Åland

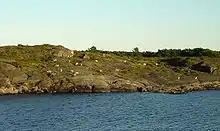
Sheep grazing on a small island

The terrain is mostly rocky, with thin soil shaped by glacial activity at the end of the last ice age. Meadows and pastures host many insects, including the Glanville fritillary butterfly.